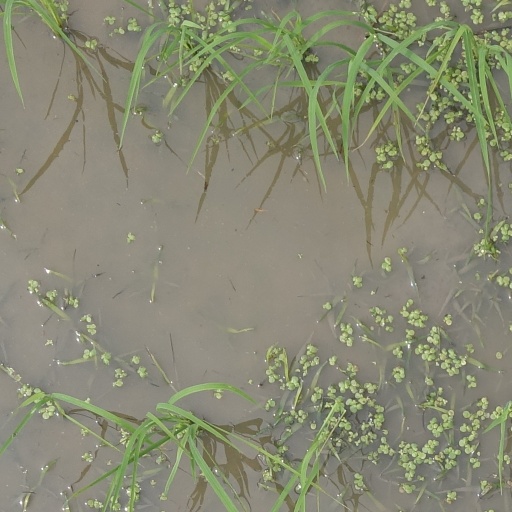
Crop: rice